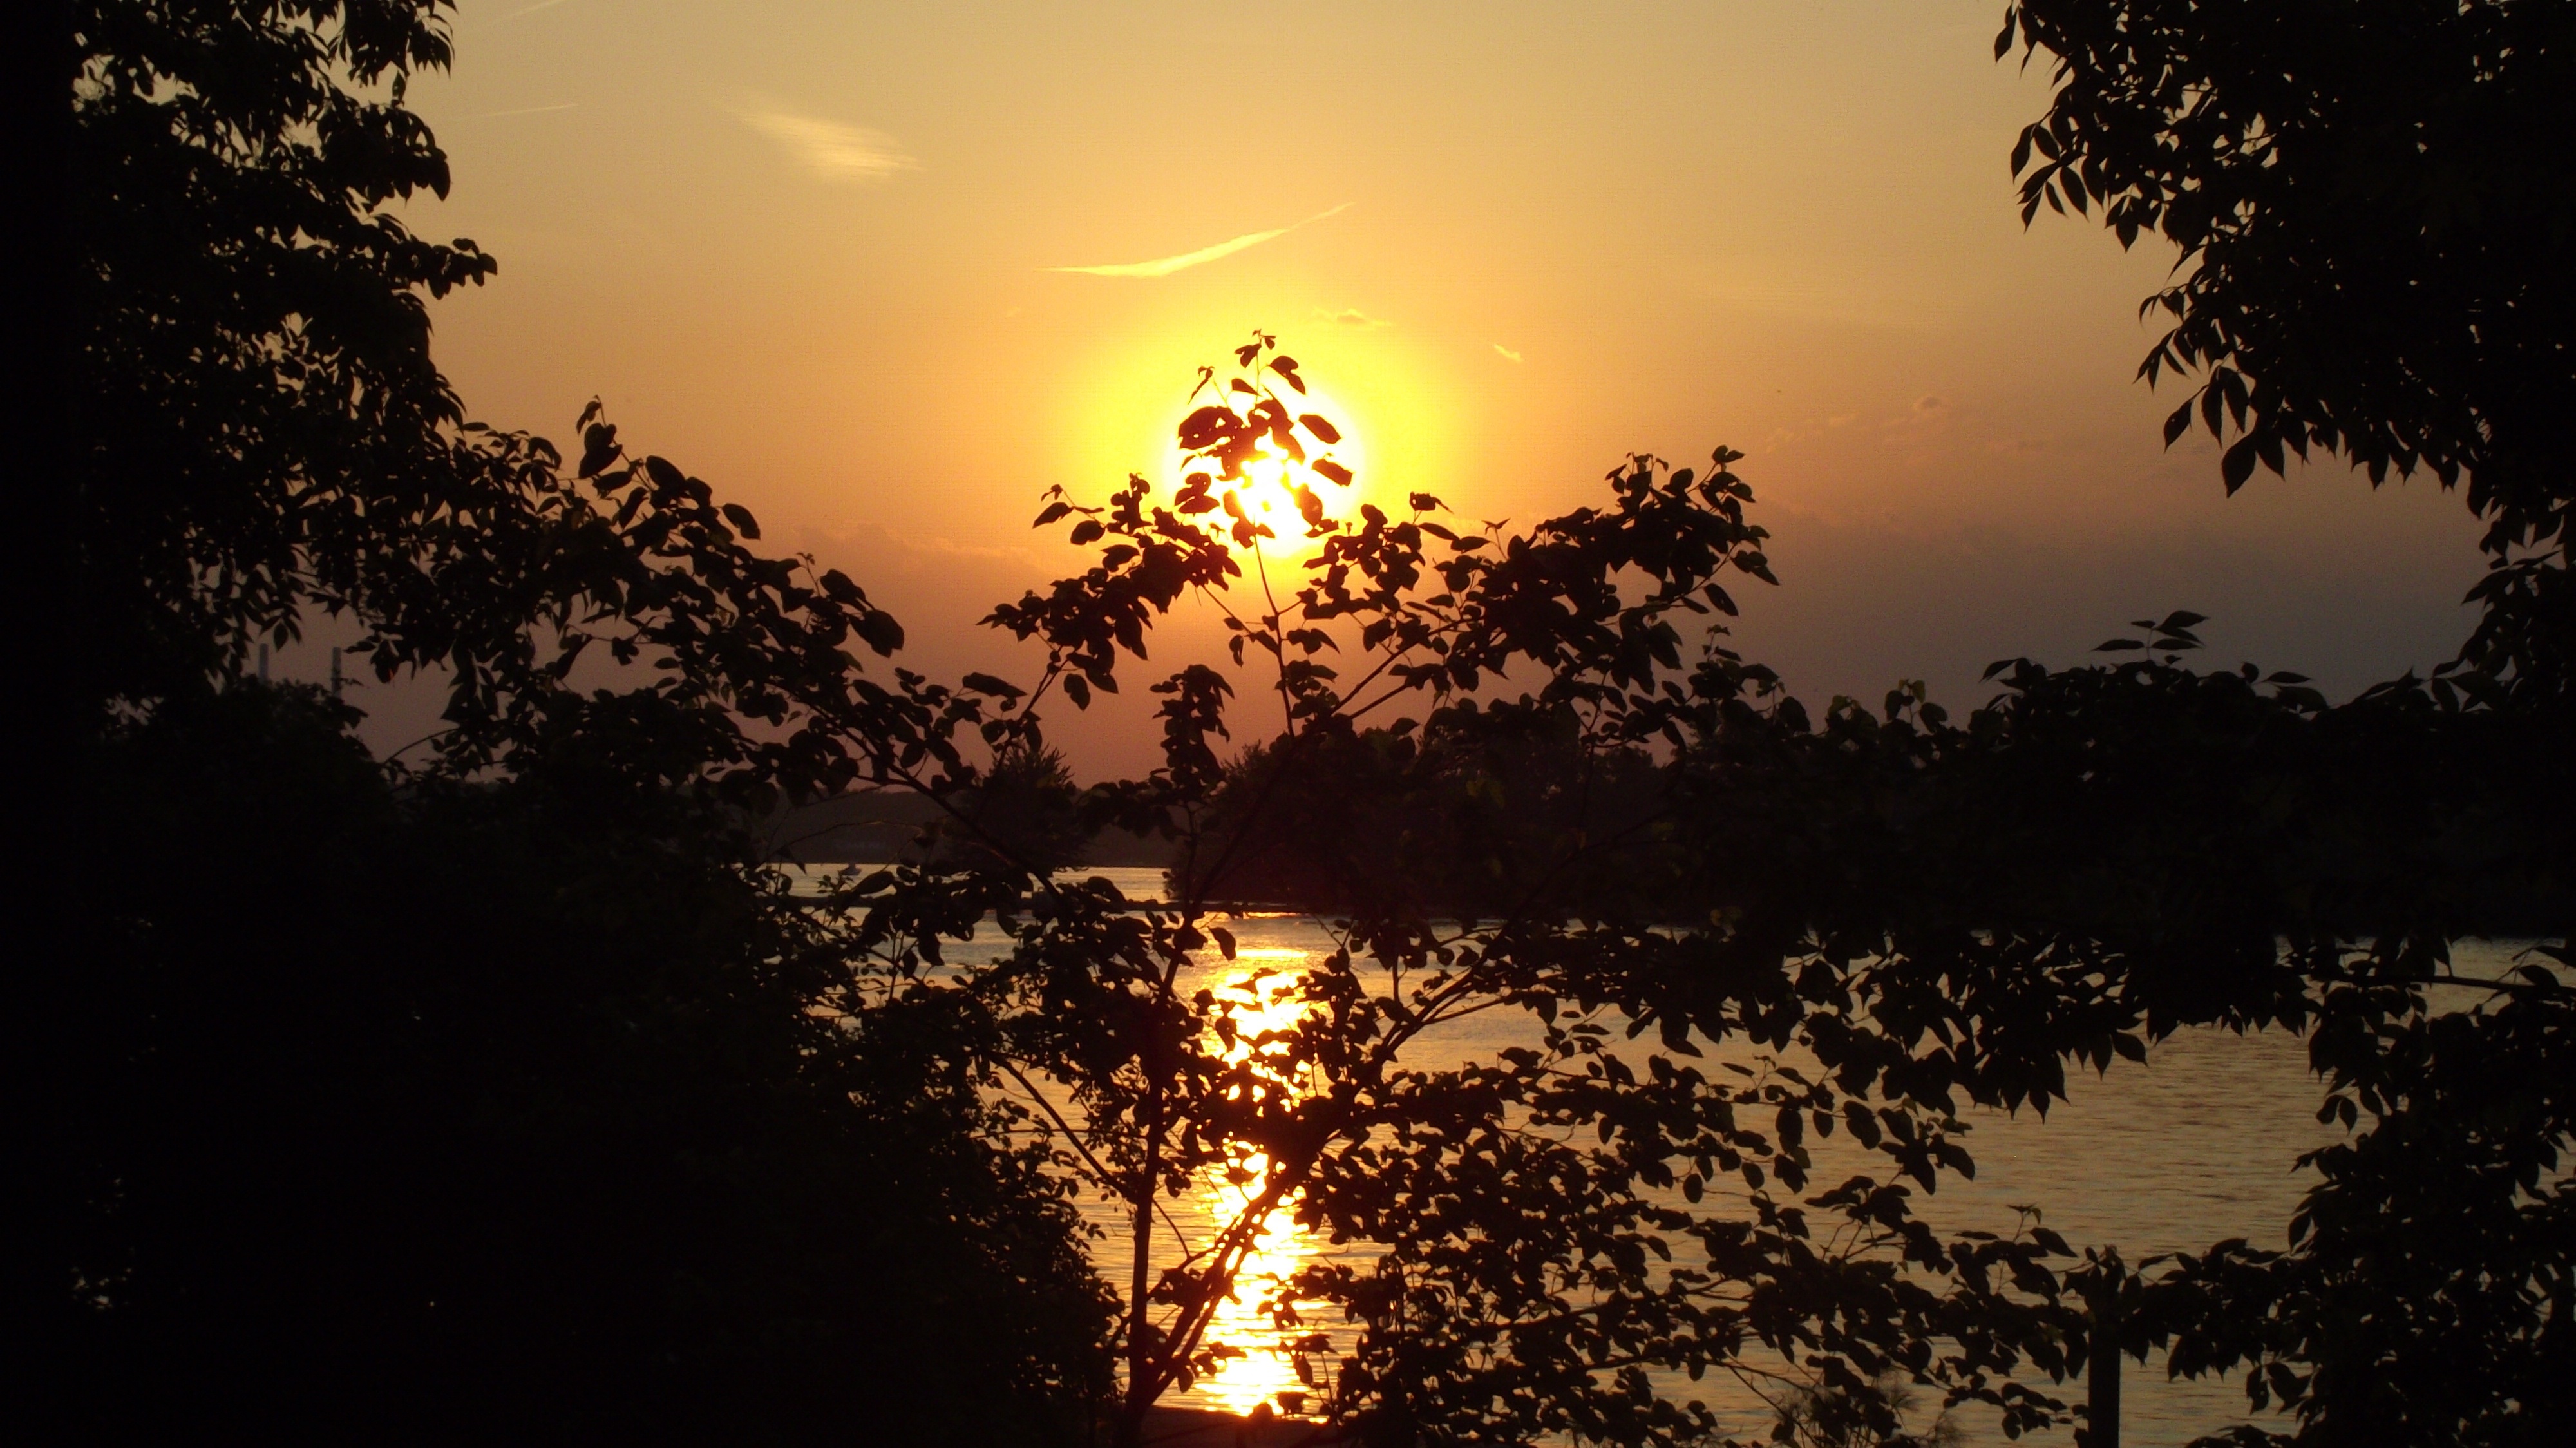
landscape, tree, water, nature, branch, sky, sun, sunrise, sunset, sunlight, morning, dawn, summer, dusk, bush, evening, orange, savanna, trees, leaves, afterglow